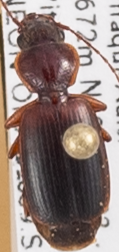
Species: Cymindis planipennis
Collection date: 2018-09-11
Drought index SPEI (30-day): -0.432
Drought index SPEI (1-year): -1.45
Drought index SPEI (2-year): -0.782